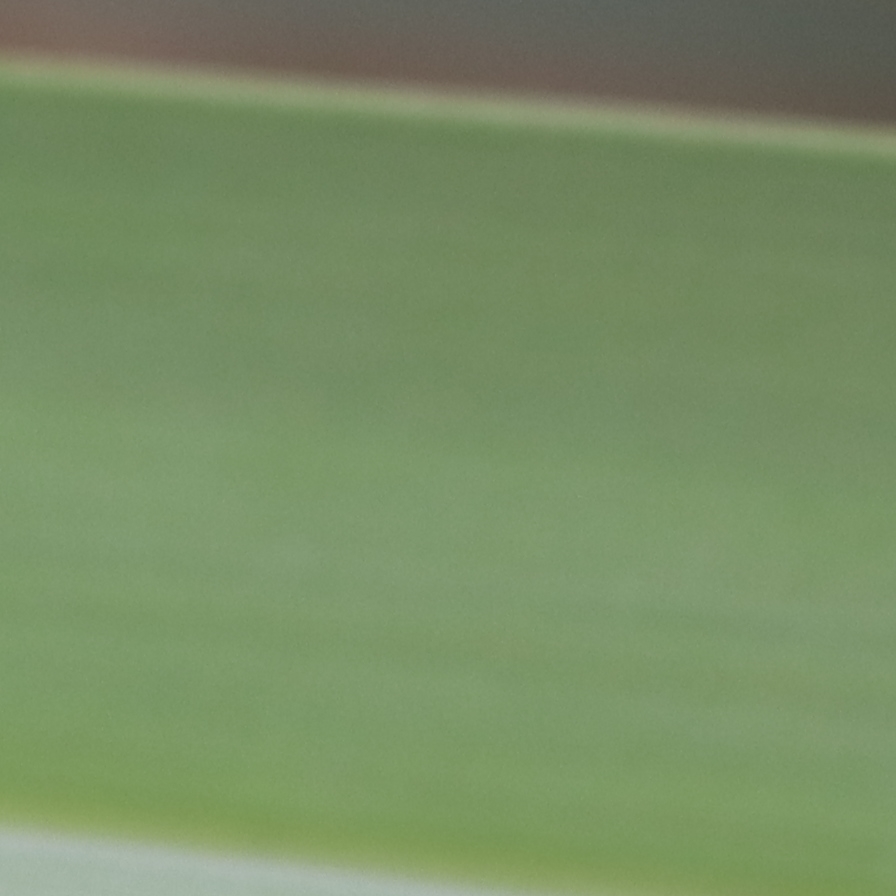
Label: Healthy